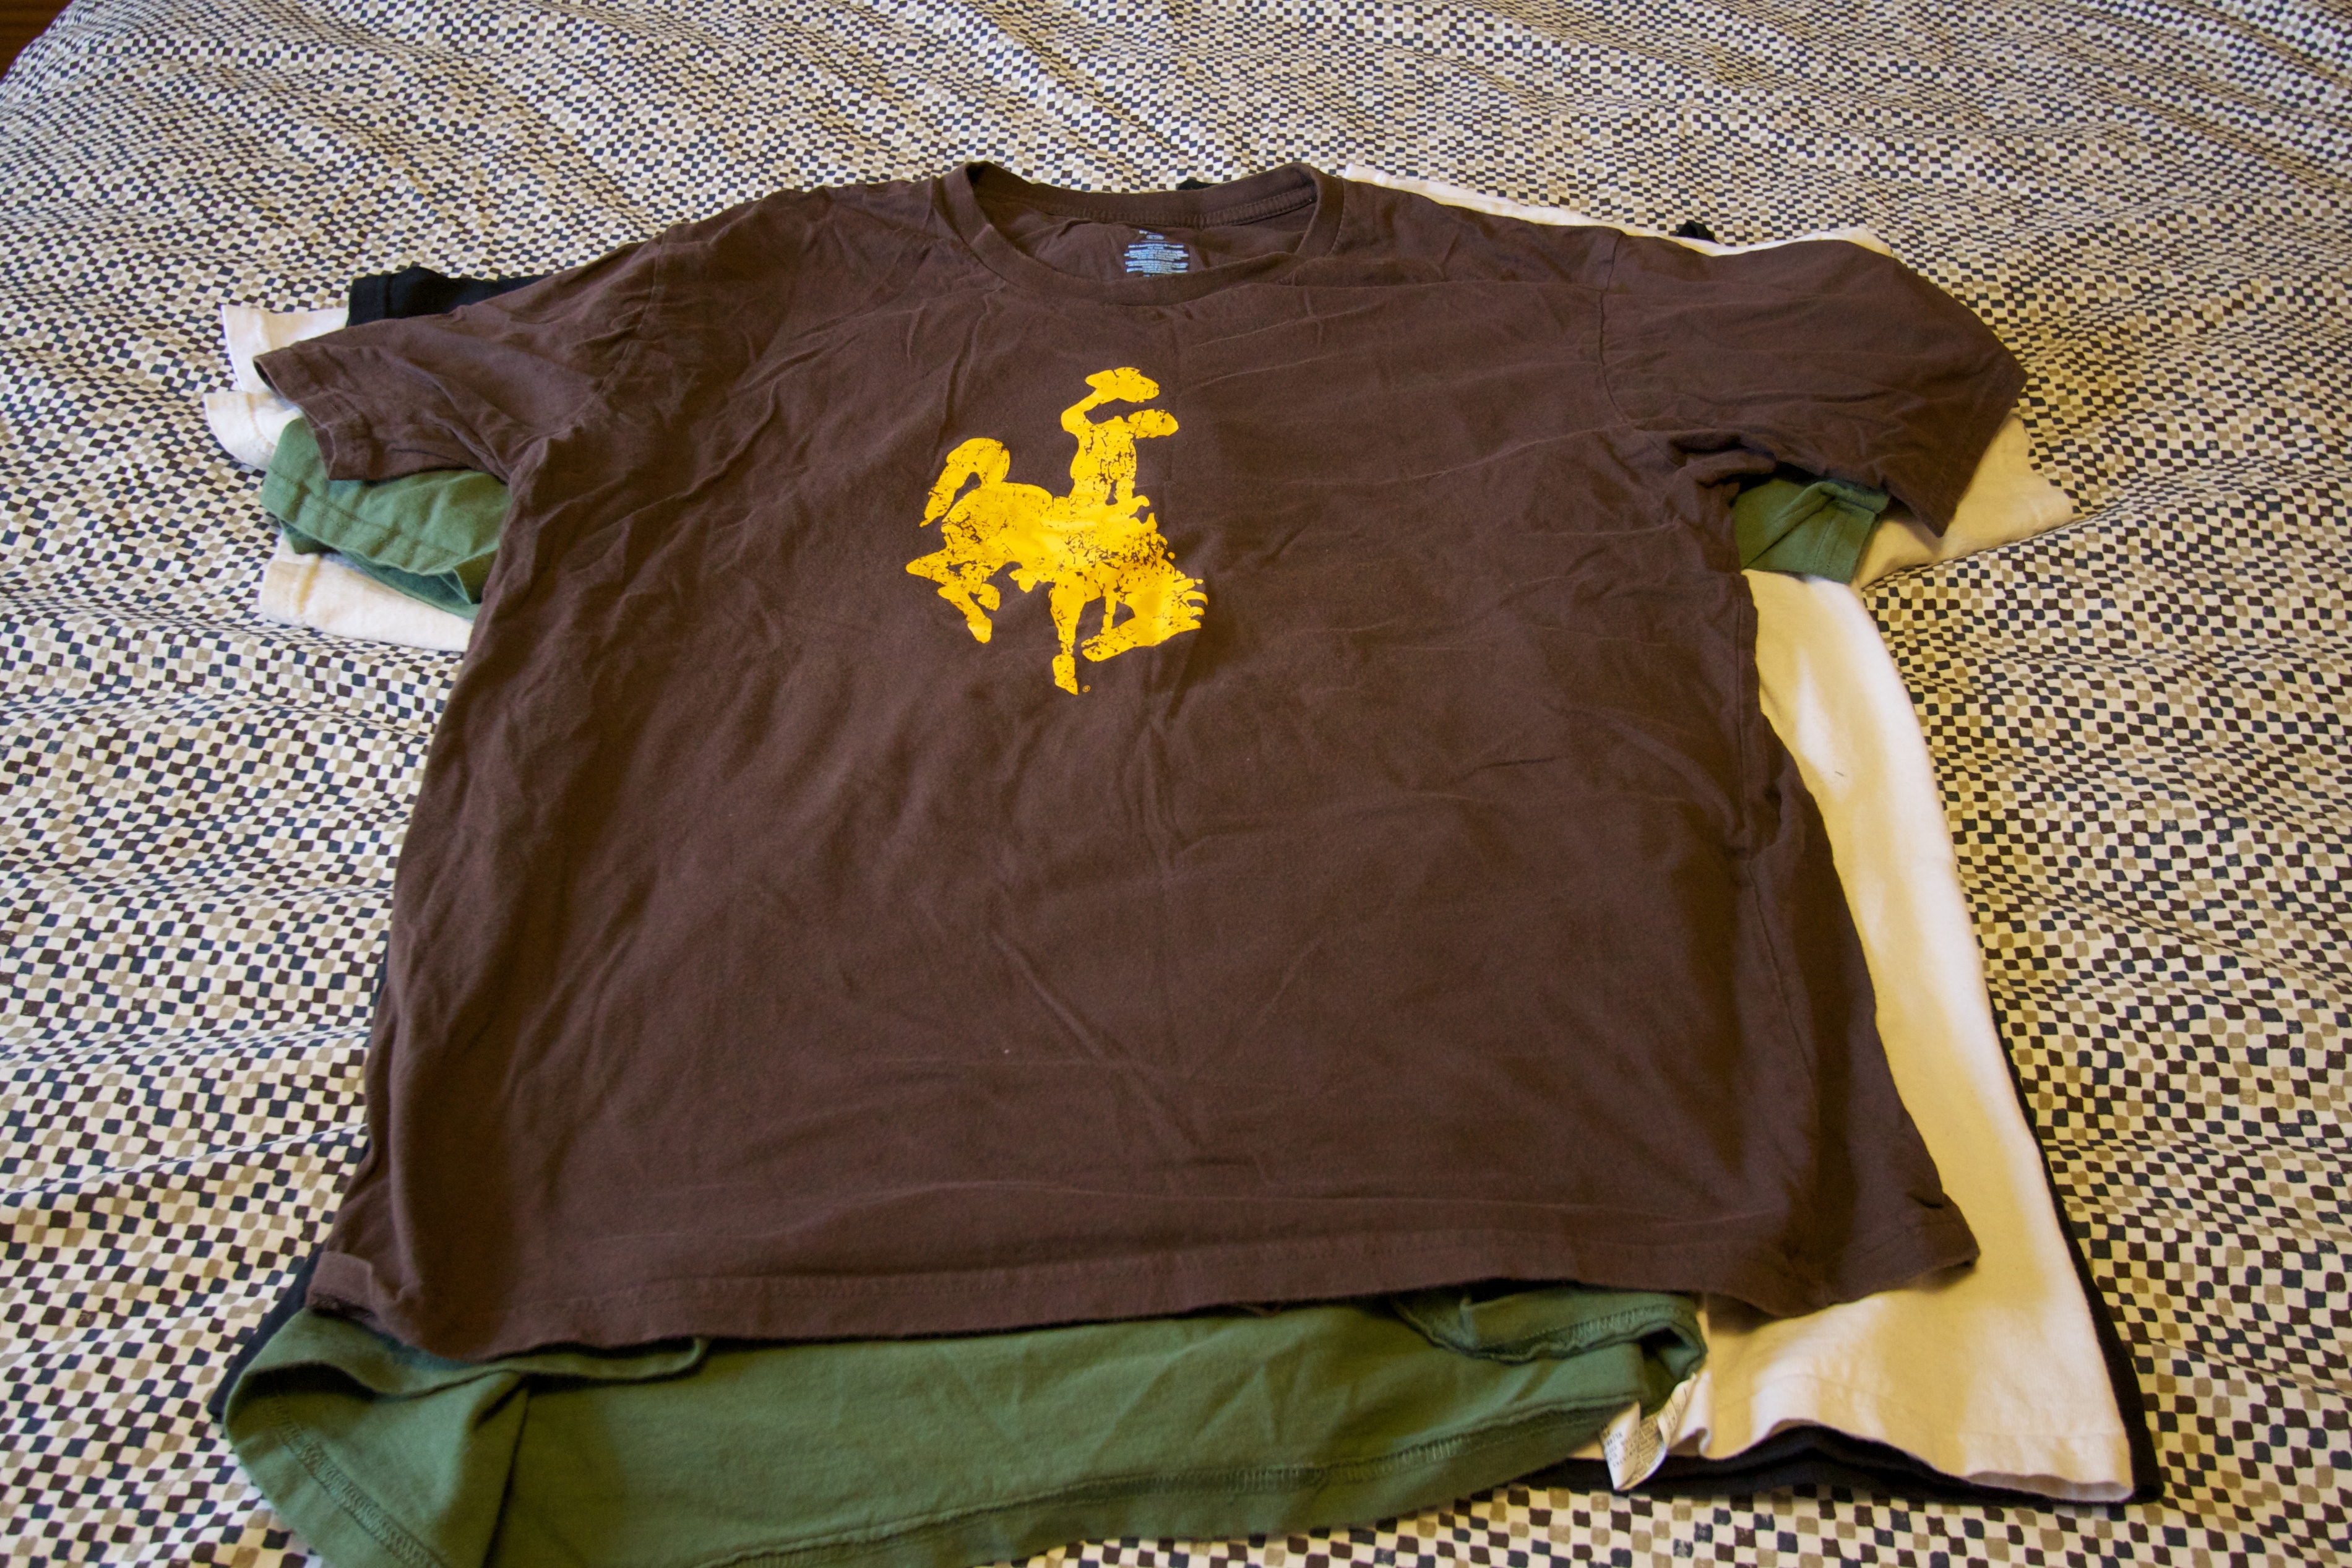
spring, green, brown, bag, clothing, yellow, outerwear, product, odyssey, t shirt